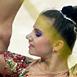
Age: 17